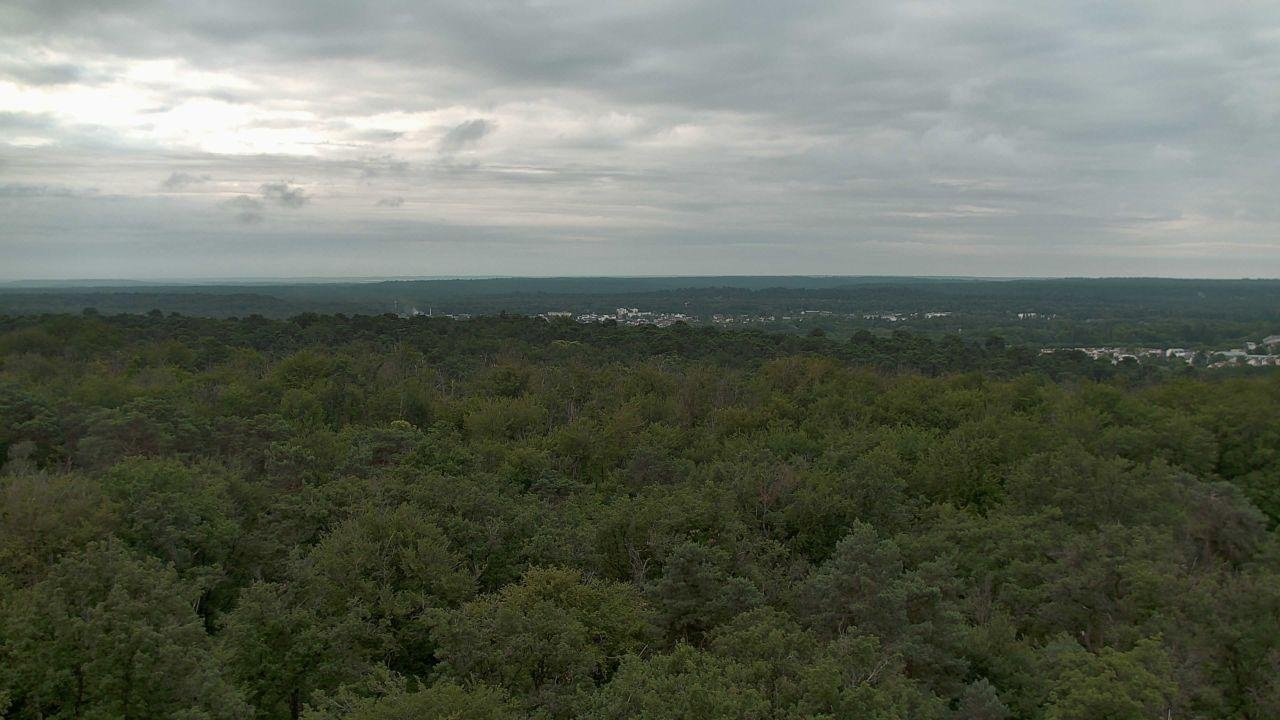
Fire: no
Smoke: yes